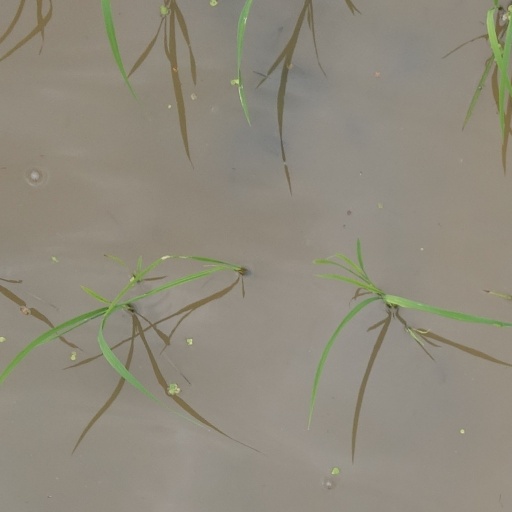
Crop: rice